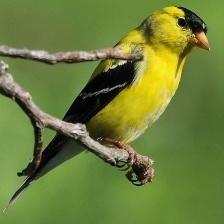
Species: AMERICAN GOLDFINCH
Scientific name: SPINUS TRISTIS
ImageNet parent category: goldfinch